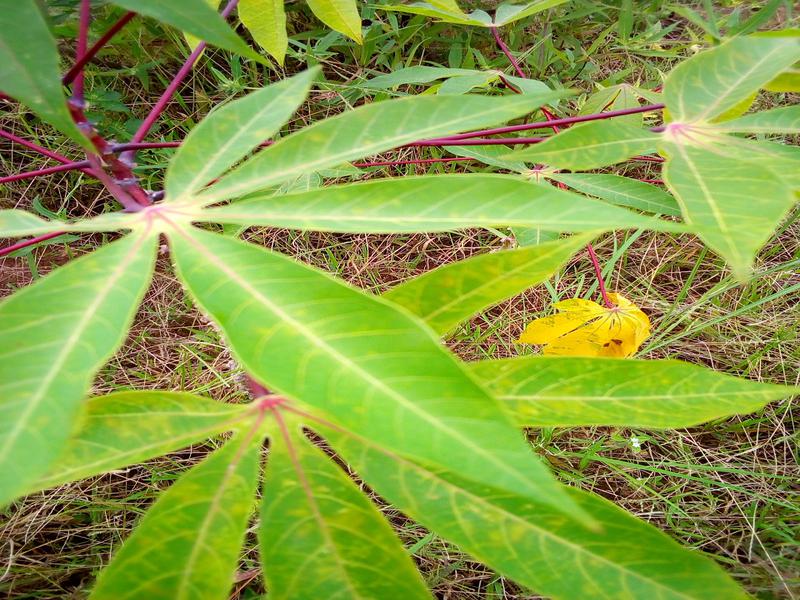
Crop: cassava
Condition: brown_streak_disease